Mesoamerican chronology

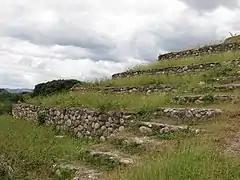

In Central America, there were some Olmec influences, the archaeological sites of Los Naranjos and Yarumela in Honduras stand out, built by ancestors of the Lencas, which reflect an architectural influence of this culture on Central American soil. Other sites with possible Olmec influence have been reported, such as Puerto Escondido, in the Sula Valley, near La Lima, and Hato Viejo in the department of Olancho, where a jadeite statuette has been found that shares many characteristics with those found in Mexico.